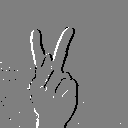
ASL letter: k